Globalive

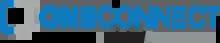
OneConnect logo

Globalive founded OneConnect in 2003, which became one of Canada's largest independent business telecommunications providers, selling to small and medium-sized businesses in the hospitality, retail, franchise, security, real estate and medical industries.